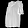
Label: Shirt